Tanith Belbin White

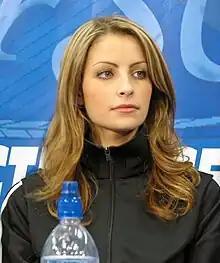
Belbin in a press conference

Tanith Jessica Louise Belbin White (born July 11, 1984) is a Canadian American ice dancer and Olympic program host for NBC Sports. Though born in Canada, she holds dual citizenship and has competed for the United States since she began skating with Benjamin Agosto in 1998. With Agosto, Belbin is the 2006 Olympic silver medalist, four-time World medalist, three-time Four Continents champion (2004–2006), and five-time U.S. champion (2004–2008).